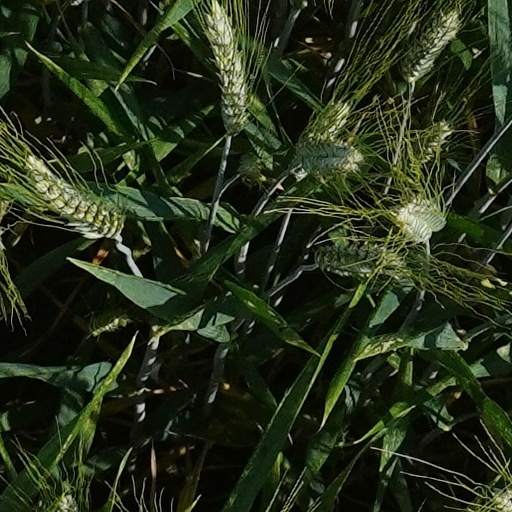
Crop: wheat